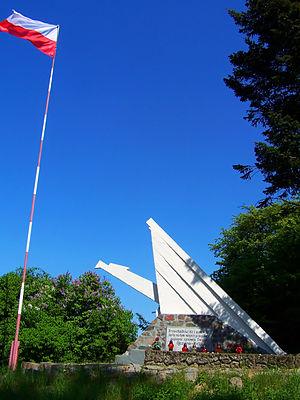
Niewolno est un village polonais de la gmina de Trzemeszno dans le powiat de Gniezno de la voïvodie de Grande-Pologne dans le centre-ouest de la Pologne.